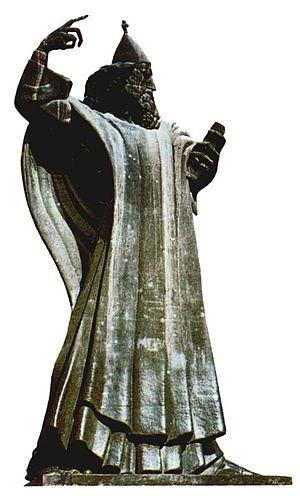
Nin est une ville et une municipalité située en Dalmatie, dans le Comitat de Zadar, en Croatie. Au recensement de 2001, la municipalité comptait 4 603 habitants, dont 94,31 % de Croates et la ville seule comptait 1 256 habitants.